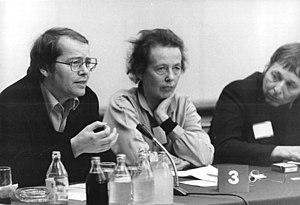
Volker Braun, né le 7 mai 1939 à Dresde, est un écrivain allemand.